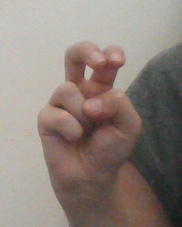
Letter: toot